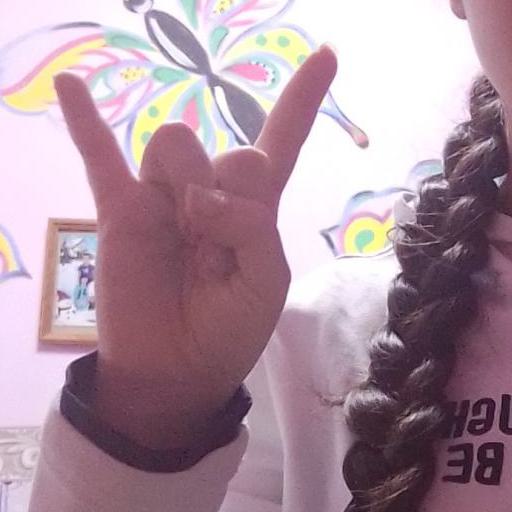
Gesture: rock